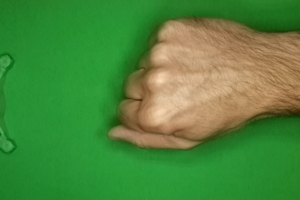
Label: rock